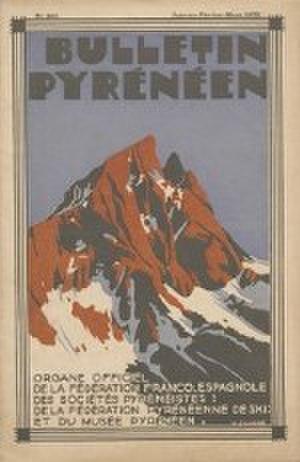
Bulletin pyrénéen 1932
La revue Pyrénées, nommée à ses origines Bulletin des excursionnistes du Béarn, puis Bulletin pyrénéen, publie des articles sur des sujets ayant trait aux Pyrénées. Les premières années suivant sa création, ce sont essentiellement des récits de courses en montagnes qui étaient publiés. La ligne éditoriale de la revue s'est ensuite élargie pour s'intéresser à tous les thèmes en relation avec la chaîne des Pyrénées, aussi bien actuels qu'historiques. Sa rédaction et son administration sont assurées par une équipe bénévole appartenant à l'Association des amis du musée pyrénéen de Lourdes. La diffusion de la revue Pyrénées est désormais trimestrielle.